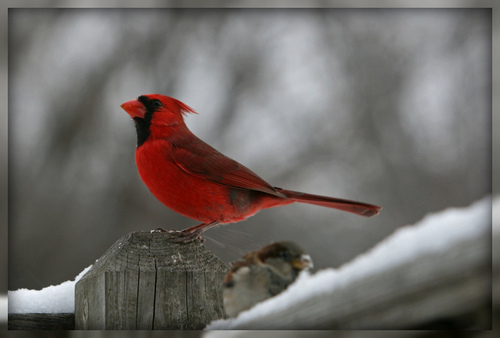
this is a red bird with a black throat and a red beak.
this bird has a wide bright red bill, breast, wings, and crown, as well as a black superciliary and throat
this bird is vivid red and black in color with a bright red beak and black eye rings.
a colorful bird with an almost entirely red body, with an area of black feathers on the face and neck
this small bright red bird has a small pointed red bill and a black superciliary and a black throat.
a bright red bird with a red bill and a black mask of feathers over the throat and eyes.
this particular bird has a belly that is red and has a red billcolorful bird that is mostly ruby red, it has a red triangular beak with a black throat, it's wings are a blackish-red and it has a blackish-red flank.
an all red bird with black around its beak area.
a large red bird with a black marking on the face.
Species: Cardinal